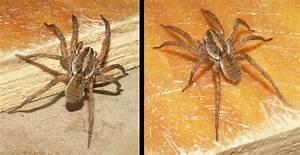
spider